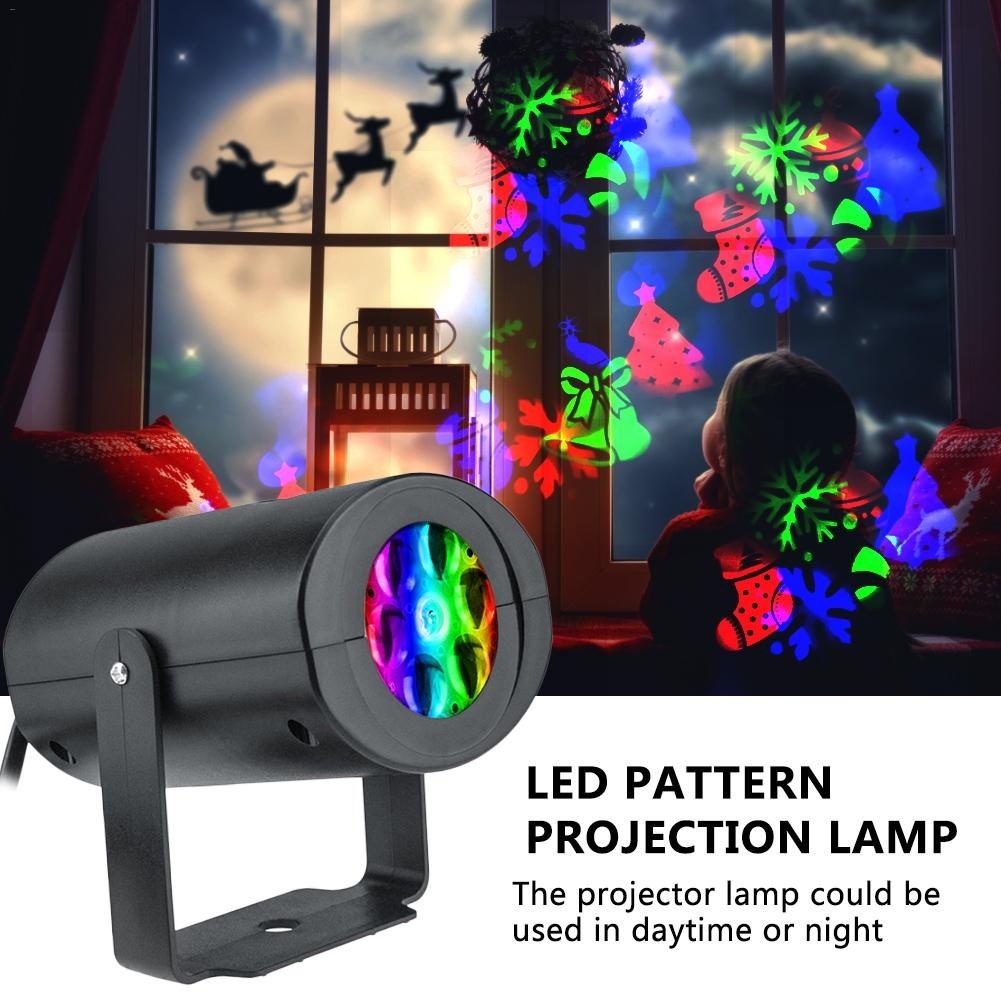
Christmas Pattern LED Laser Projector Colorful Rotating Projector
Overview: 100% New design and high quality ED colorful rotating stage lights for dance halls, KTV, parties, home decoration lights, etc., can be customized advertising content, wedding, bar, performance, dance. Set off the festive mood Specification ： Color: RGB red, green and blue Voltage: AC85-260V Power: 4W Mode: Automatic Pattern: 12 patterns (Christmas series) (other patterns can be customized) Color box size: 105x70x170mm Package Content： 1x projector
Brand: bankshayes40
Category: Arts & Entertainment > Party & Celebration > Special Effects > Special Effects Lighting > Laser Lights